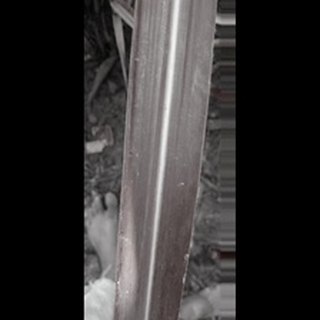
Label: healthy_sugarcane